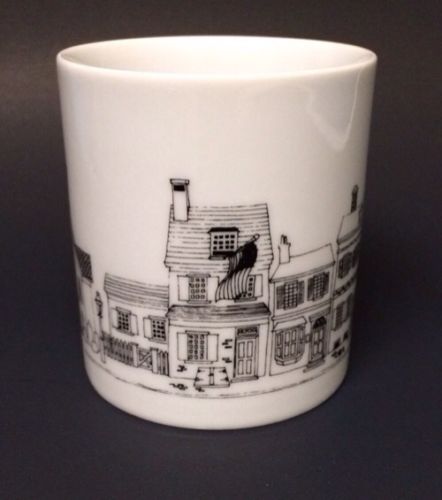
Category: mug